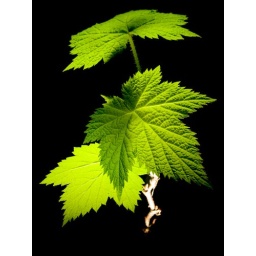
Himalaya Berry, Rubus discolor. Himalaya Berry plants grow near the edges of Redwood forests and along the river banks.